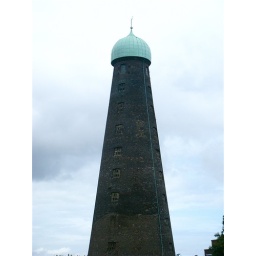
A tower in the Guiness Factory. I liked the green dome on top.